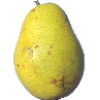
Label: pear_monster